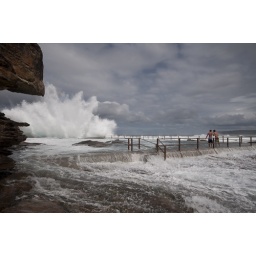
Large Easterly swell hitting rock wall creating spray in the sky